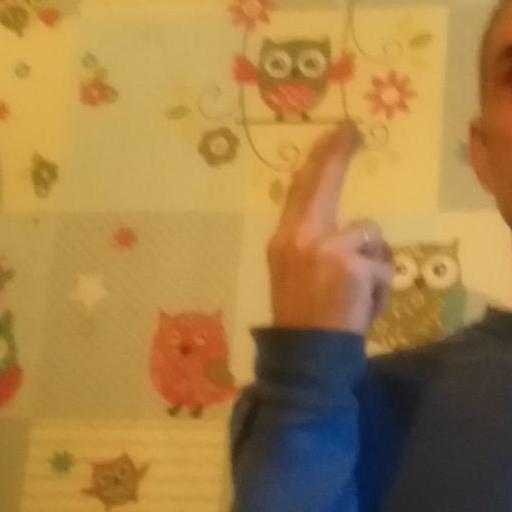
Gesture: two_up_inverted